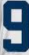
Number: 9